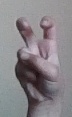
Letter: toot